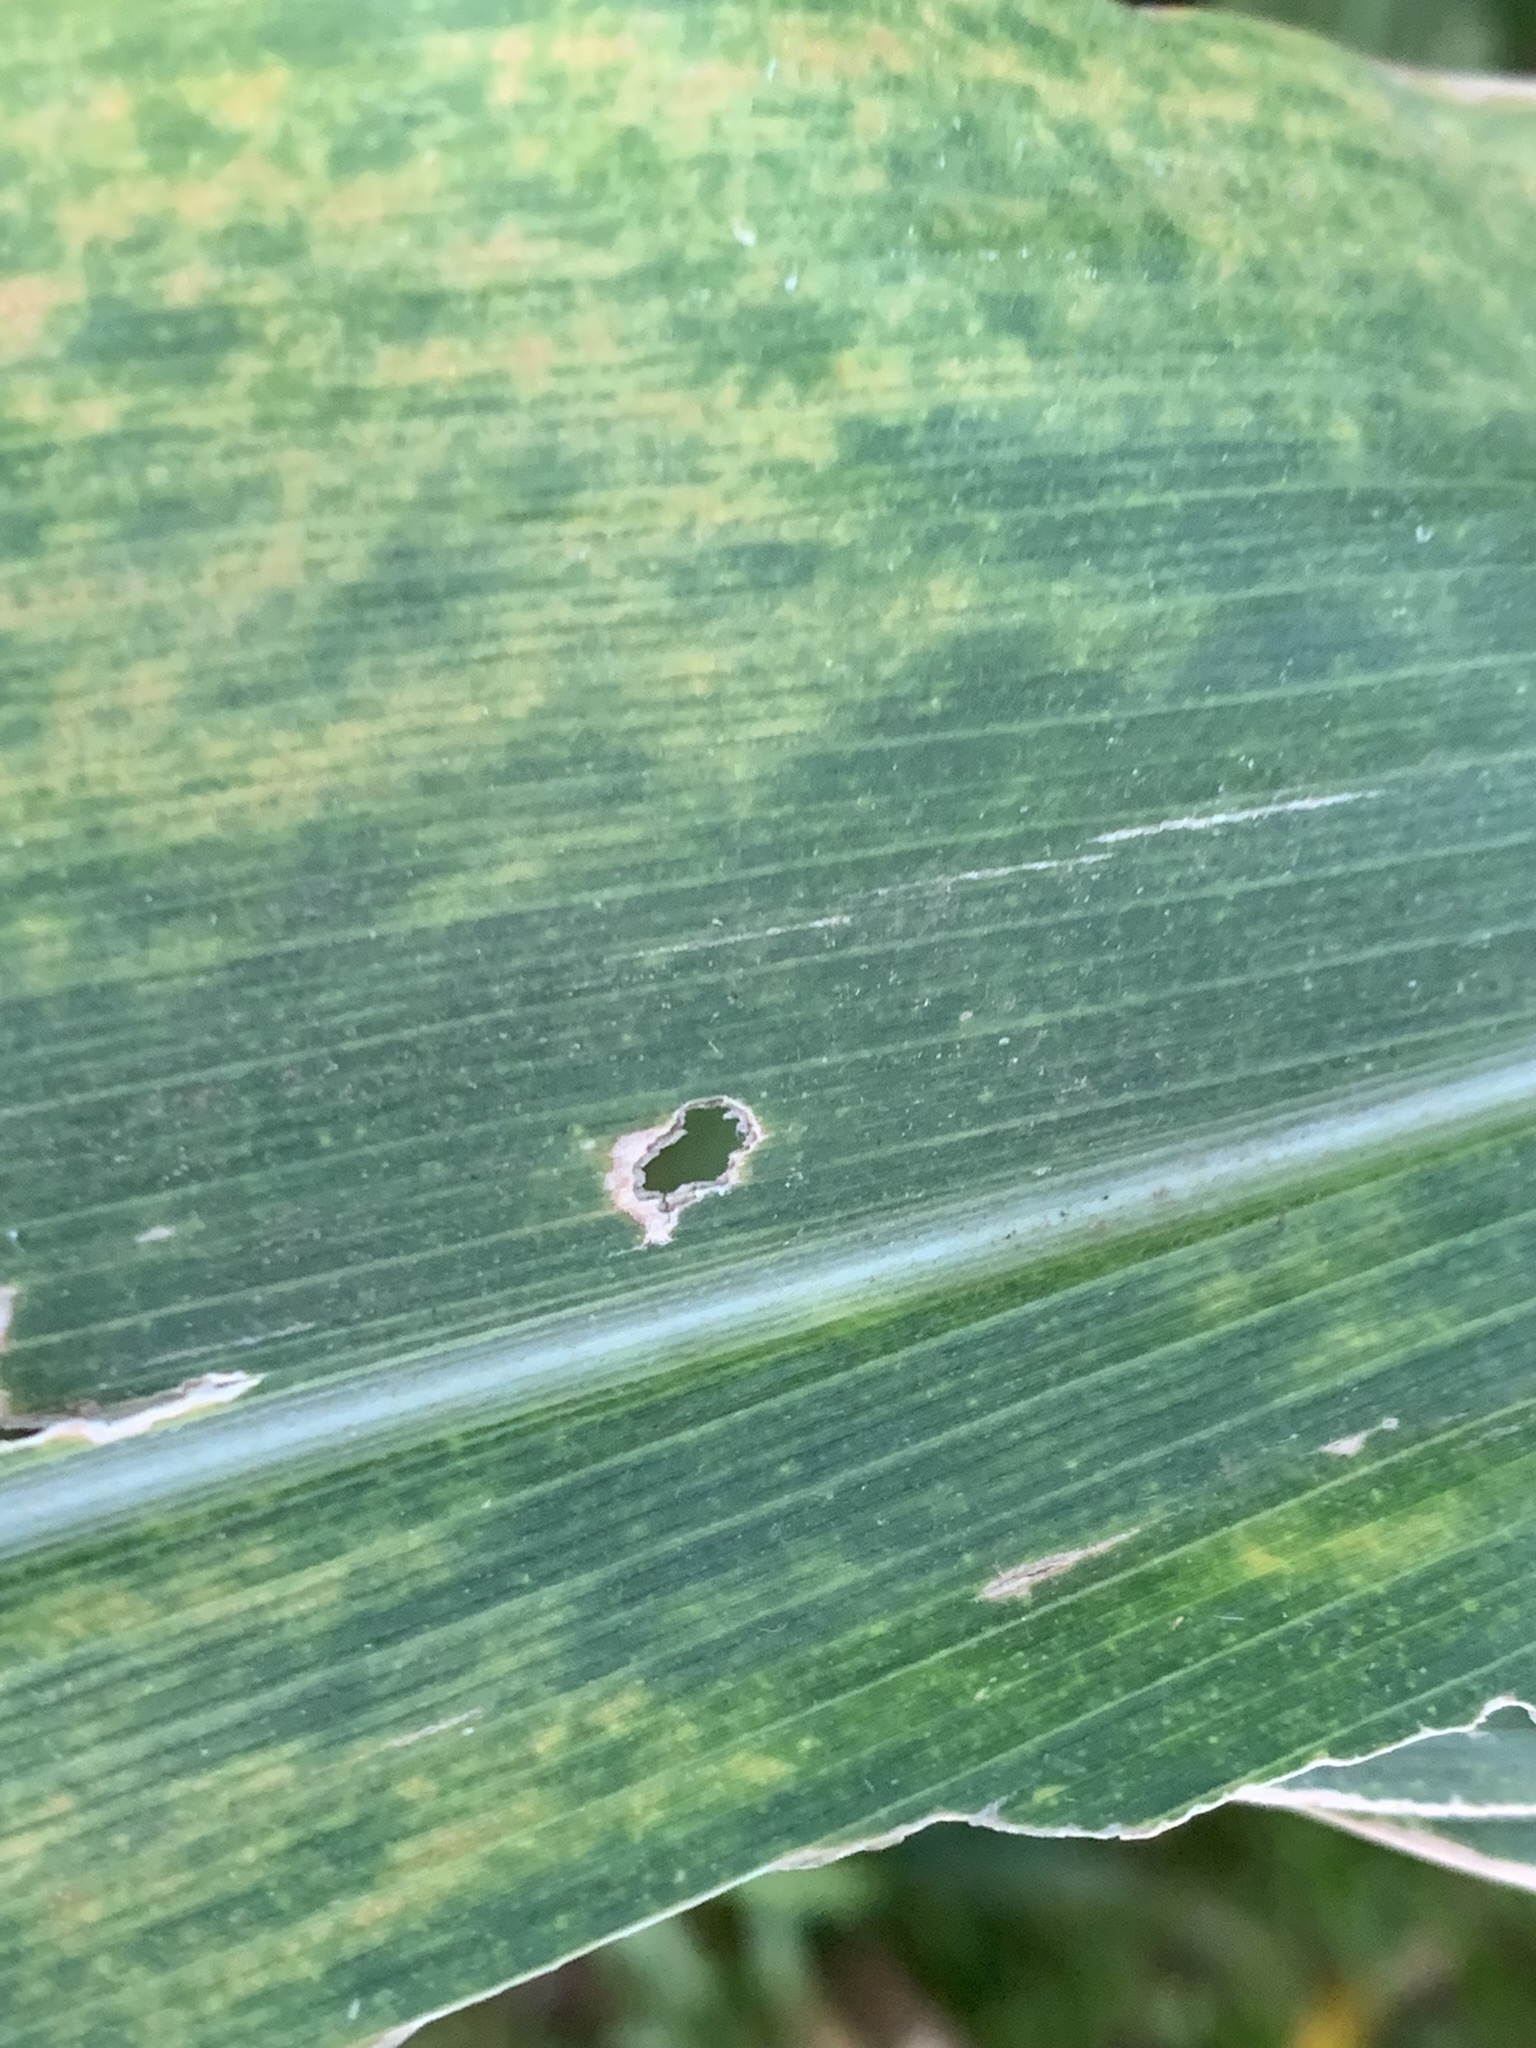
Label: MLN